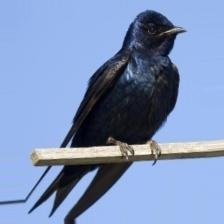
Species: PURPLE MARTIN
Scientific name: PROGNE SUBIS